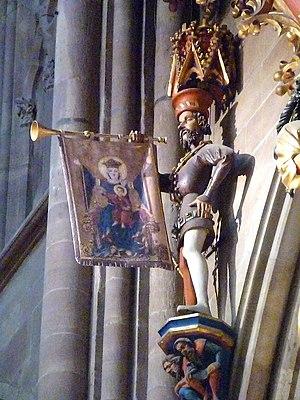
Héraut de la ville de Strasbourg (orgue de la cathédrale)